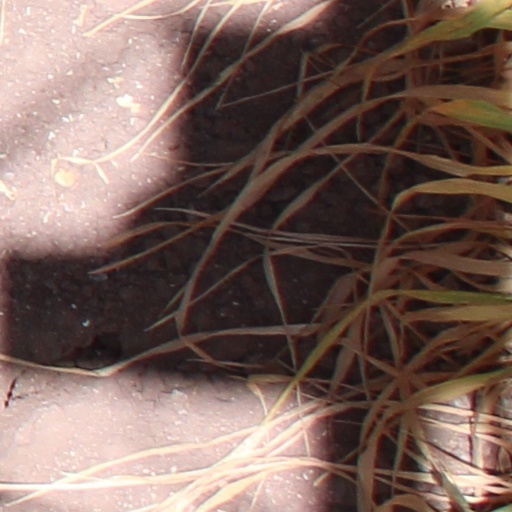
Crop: wheat